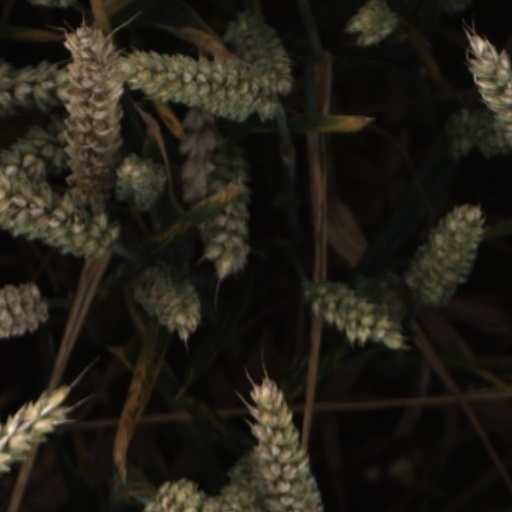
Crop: wheat